List of DNS record types

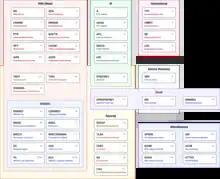
A graphical overview of all active DNS record types

This list of DNS record types is an overview of resource records (RRs) permissible in zone files of the Domain Name System (DNS). It also contains pseudo-RRs.